Pemon conflict

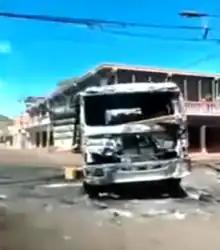
Destruction in Santa Elena de Uairén after clashes between inhabitants and security forces on 23 February 2019

The next day, on 24 February, colectivos arrived in Gran Sabana Municipality looking to arrest the mayor, who had recognized Juan Guaidó as interim president. They did not find him, but as the only Indigenous mayor in Venezuela, he was stripped of his post, which was assigned to someone loyal to the Maduro regime. Then on February 27, the National Guard successfully recaptured the airport and arrested four Indigenous leaders of the uprising. By the end of the conflict, National Assemblyman , a chieftain of the Pemon community in Gran Sabana, stated that at least 25 Pemon were killed in what has been described as a "massacre" by Venezuelan troops. The National Assembly added that 80 Pemons had disappeared since the massacre, in addition to the death toll claimed by Guzamana.